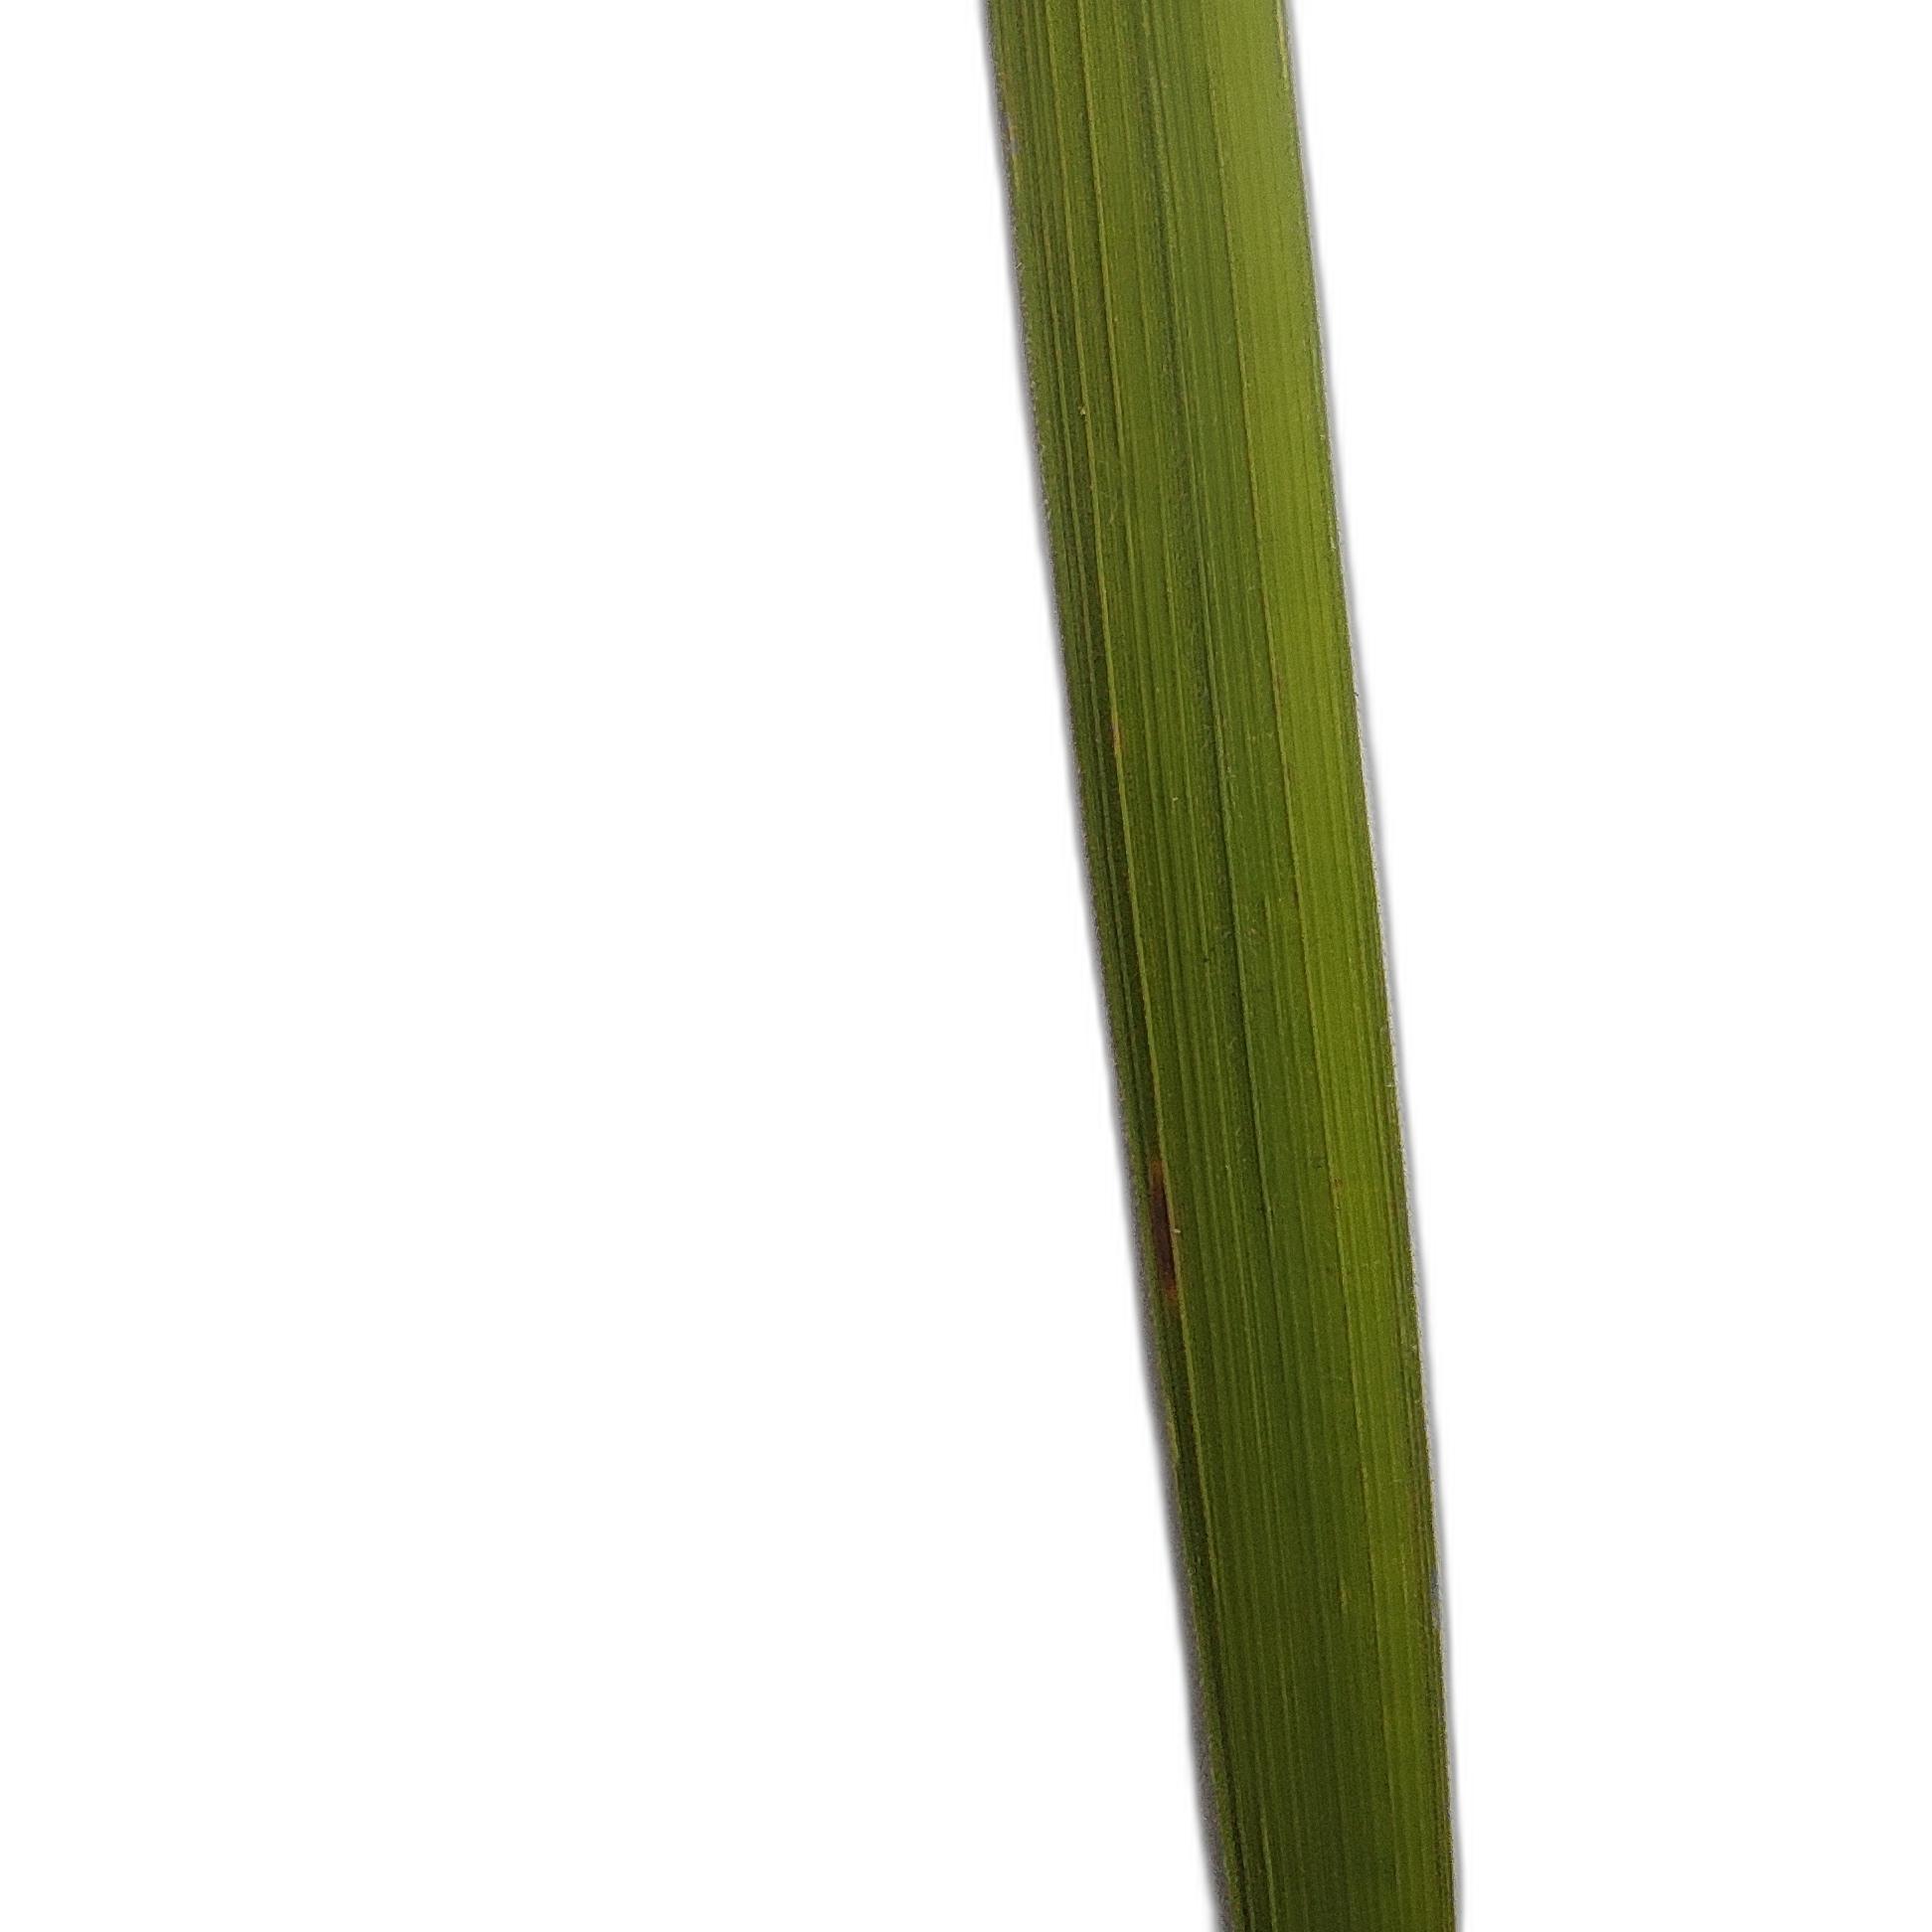
Label: Rice Blast